Walter Massy-Greene

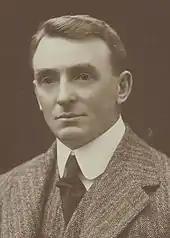
Massy-Greene, 1920s

Greene grew up in Wimbledon before boarding at Lynton House College in Oxfordshire. He was sent to Australia in 1891 for health reasons, and worked as a farm and sawmill labourer in northern Tasmania for a period. He was later joined by his family, who took up land near Kyneton, Victoria. In 1895, Greene joined the Bank of New South Wales and was posted to the gold-rush town of Kalgoorlie, Western Australia. After a few years he joined the bank's head office in Sydney, and then was transferred to Lismore, New South Wales. From 1902 ,he farmed a property near Nimbin with his two brothers. He was elected to the newly created Terania Shire Council in 1906 and chosen as the inaugural shire president.